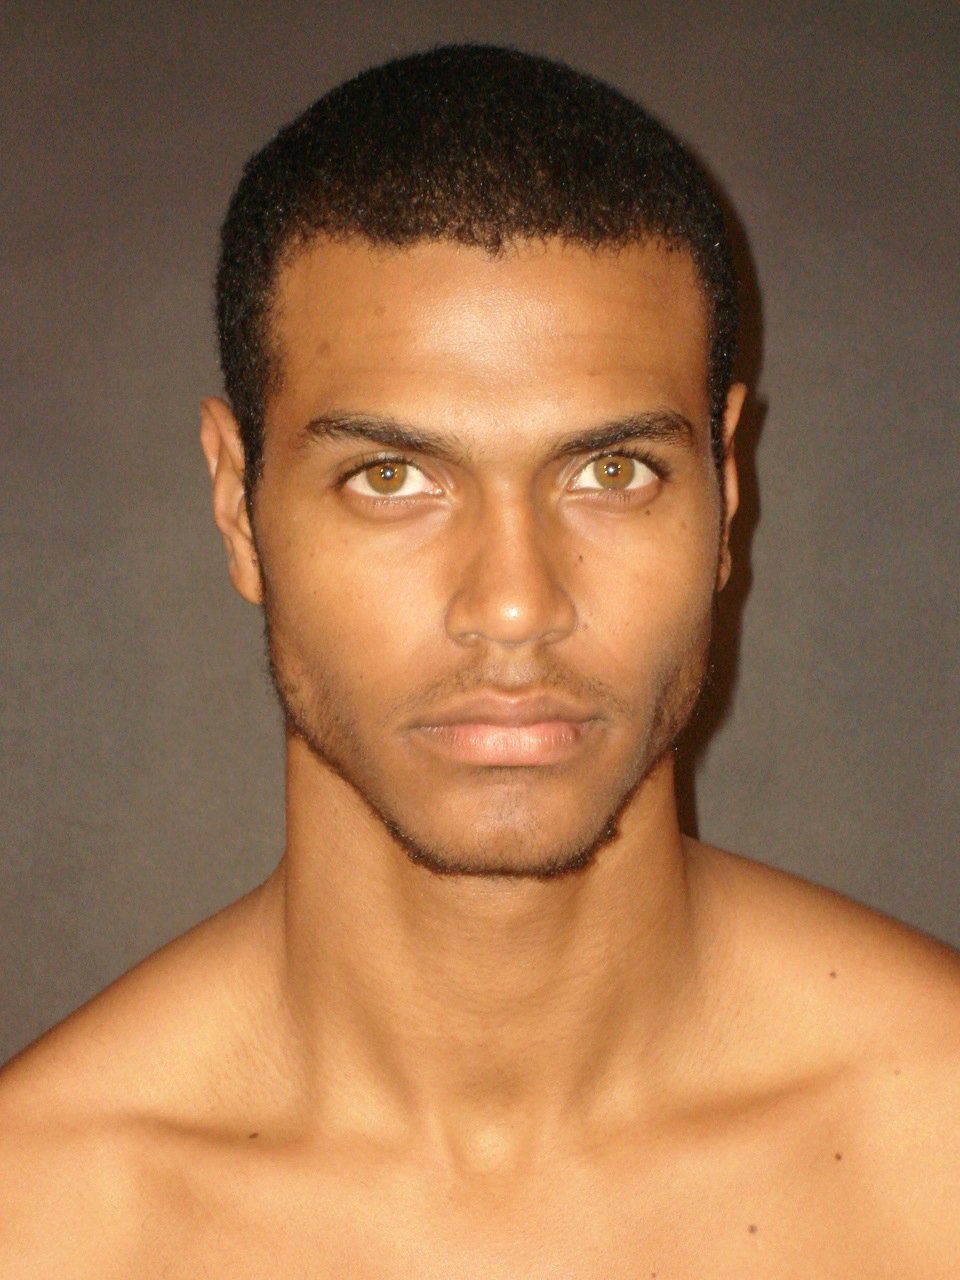
Portrait style: Real Portrait